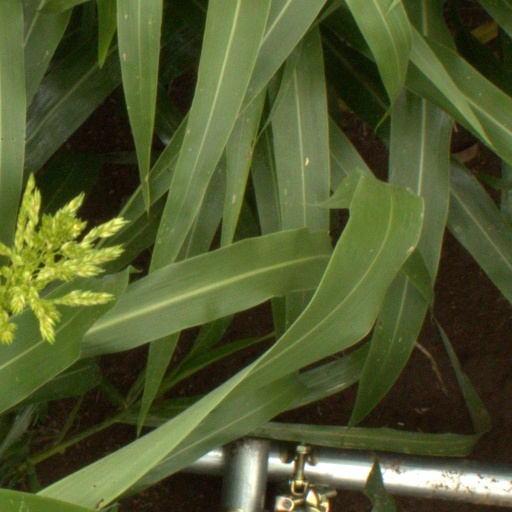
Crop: sorghum